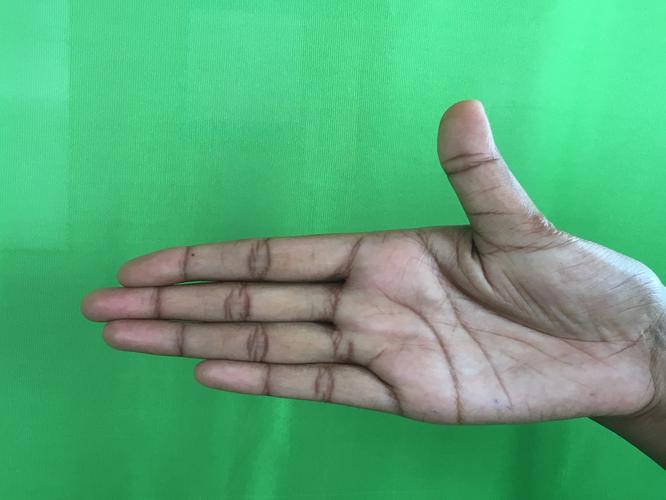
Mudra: Ardhachandran
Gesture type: single_hand